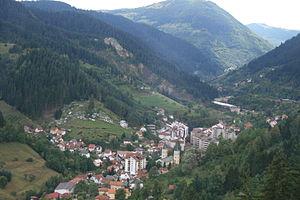
Vareš est une ville et une municipalité de Bosnie-Herzégovine située dans le canton de Zenica-Doboj et dans la Fédération de Bosnie-et-Herzégovine. Selon les premiers résultats du recensement bosnien de 2013, la ville intra muros compte 3 117 habitants et la municipalité 9 556.